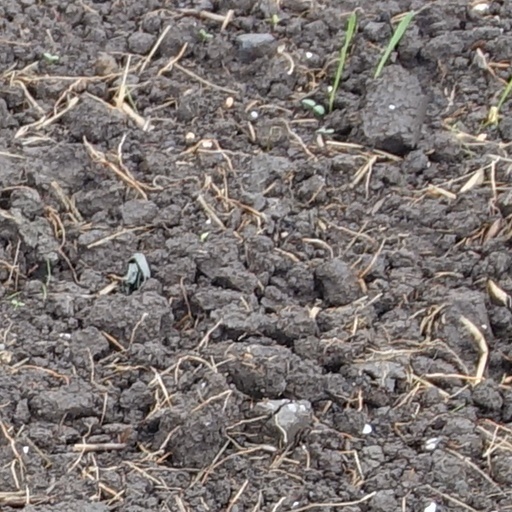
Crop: wheat